Longmenshan Fault

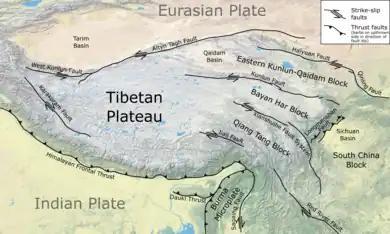
Tectonic map of the Tibetan Plateau showing the main structures

The Longmenshan Fault is a thrust fault which runs along the base of the Longmen Mountains in Sichuan province in southwestern China. The strike of the fault plane is approximately NE.